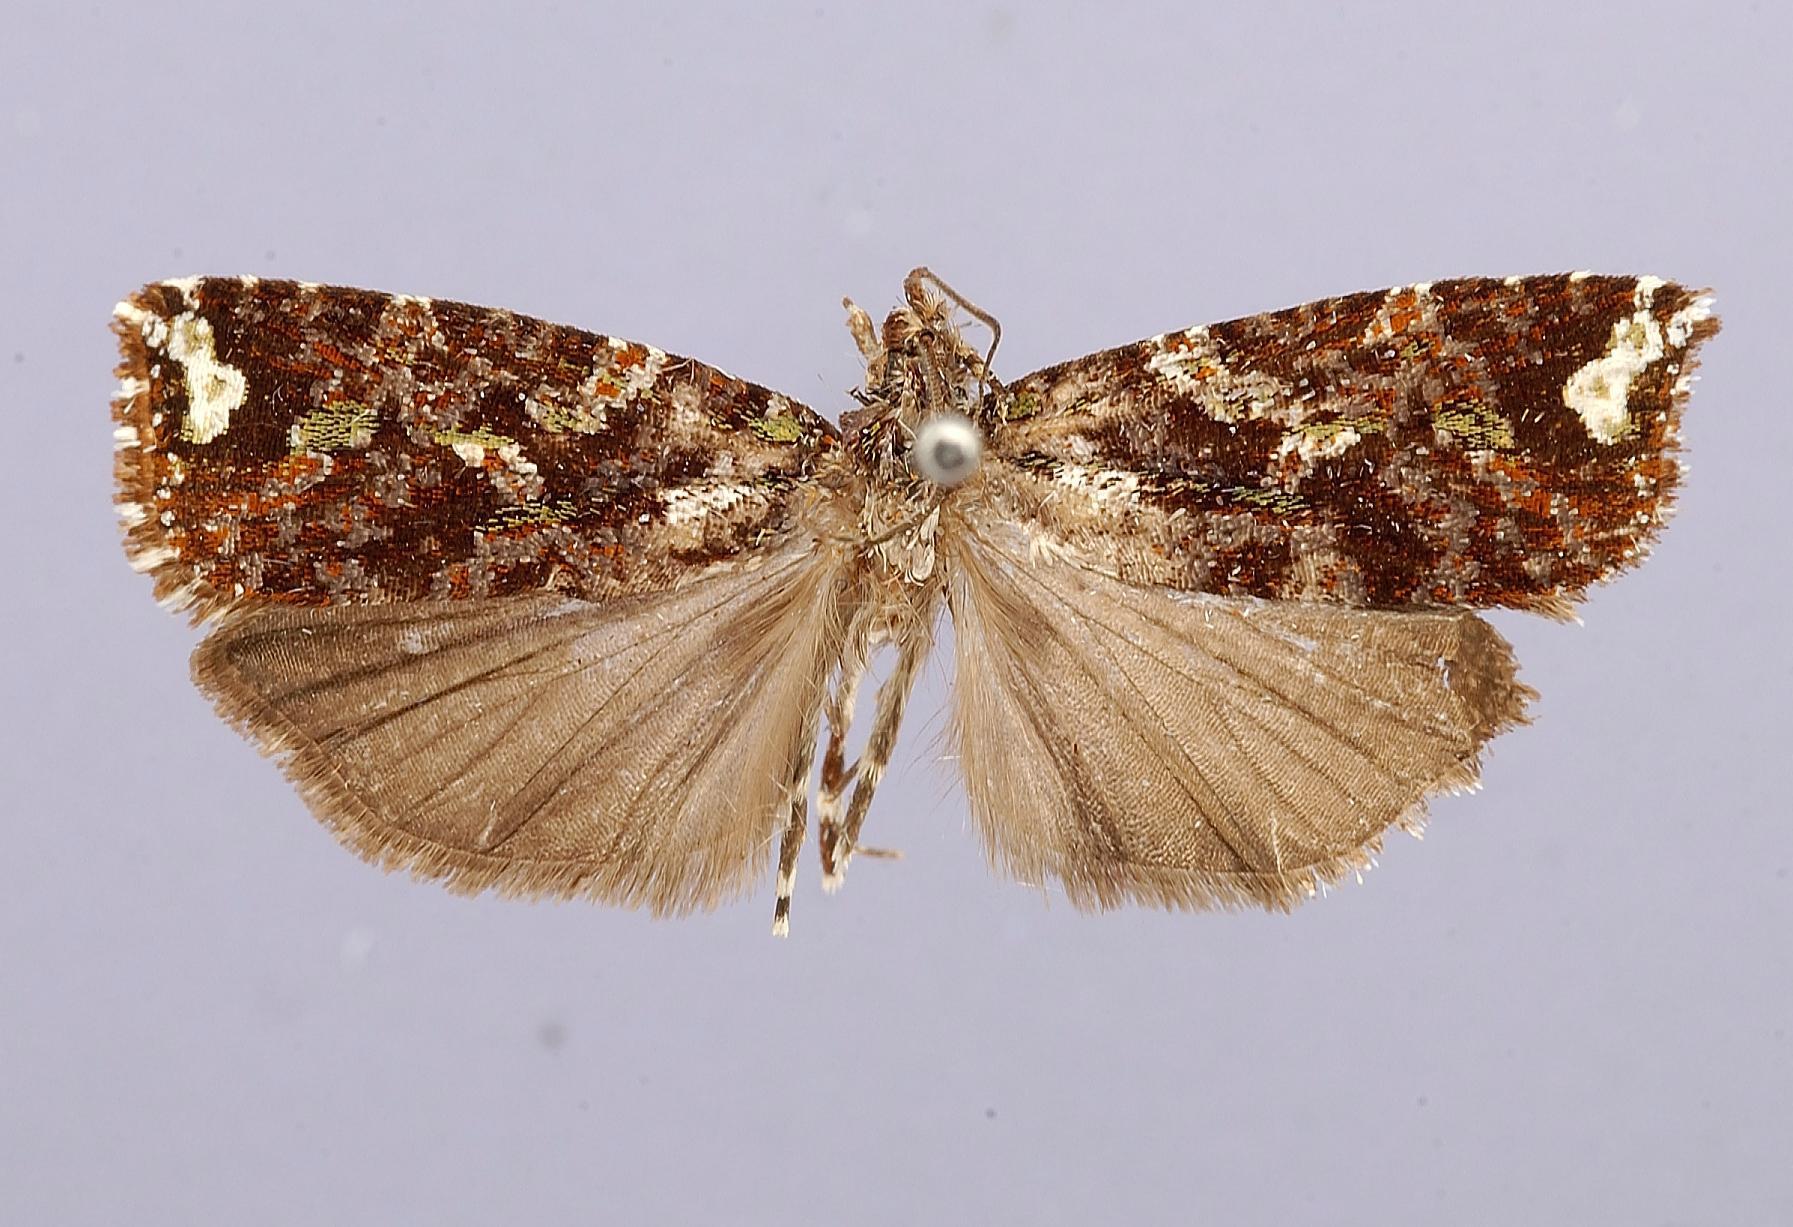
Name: Orthocomotis euchaldera
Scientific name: Orthocomotis euchaldera Clarke, 1955
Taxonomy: Animalia, Arthropoda, Insecta, Lepidoptera, Tortricidae
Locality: no further locality data, Colombia
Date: Jun 1909